Bever railway station

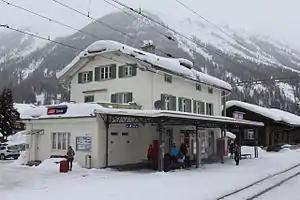
The station in 2014

Bever railway station is a railway station in the municipality of Bever, in the Swiss canton of Graubünden. It is located at the junction of the Albula and Bever–Scuol-Tarasp lines of the Rhaetian Railway. It is located to the southwest of the village of Bever at 1710 m above sea level. The station is normally served only by the passenger trains that operate on the Engadine line.